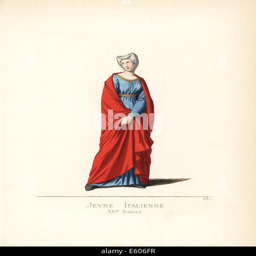
costume of a young woman , 15th century